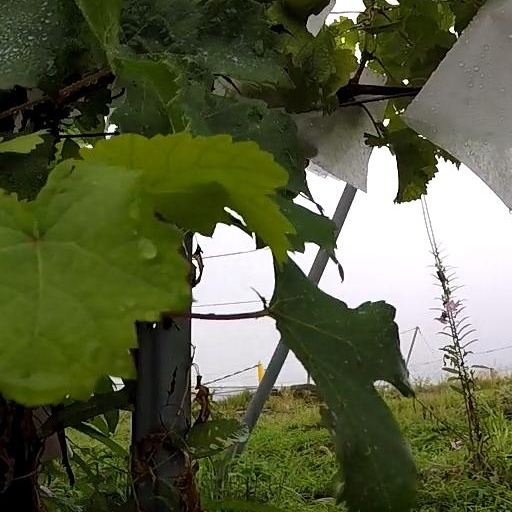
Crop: grape